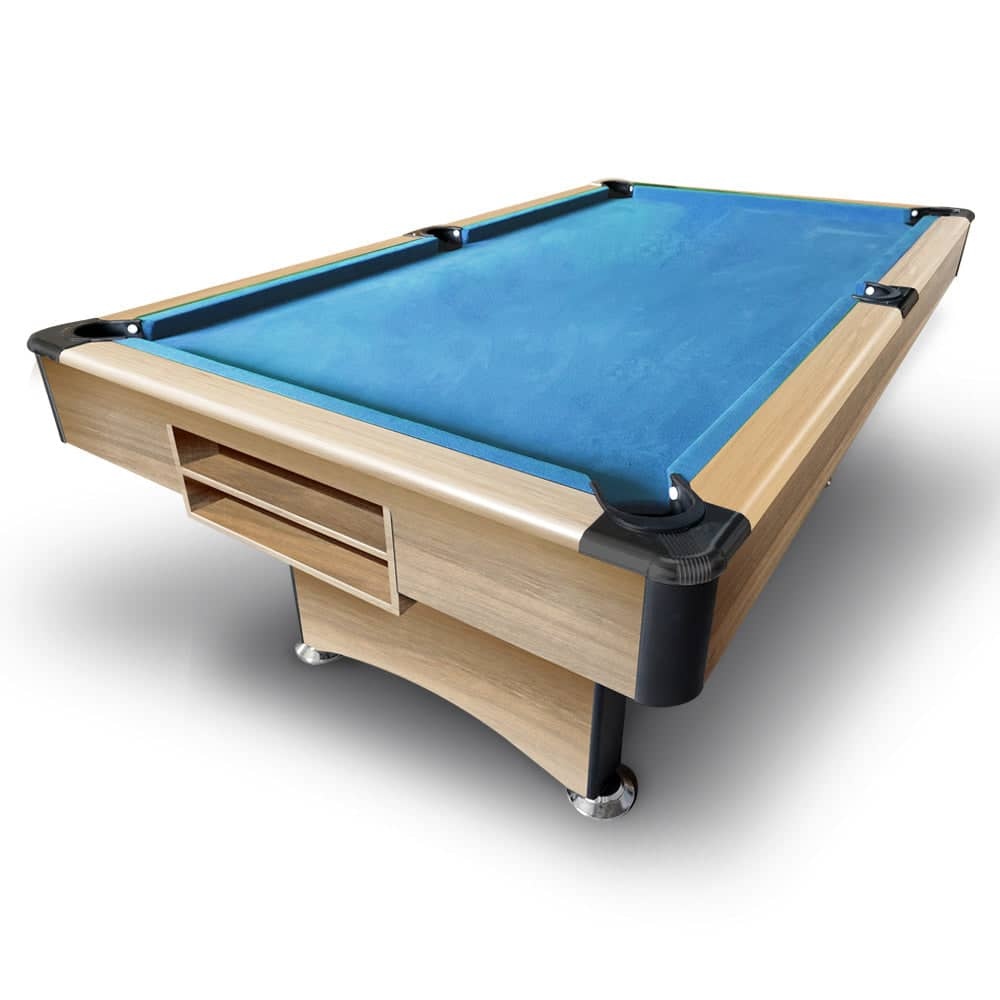
[10% OFF PRE-SALE] 3 IN 1 8FT Foldable Pool Table Snooker Table Pool Table Billiards Game / Table Tennis Table / Dining Table (Dispatch in 8 weeks)
What's Pre-Sale? This means the current stock of the product cannot meet the high demand, and more inventory has been despatched from the manufacturer and are on the way to our Local warehouse in Australia. We are improving to make every delivery happens before the ETA. However, the high volume of orders and delays in shipping and customs may result in longer transit times. We are looking forward to our products arriving as much as every customer does, that's why we are offering extra discounts for all Pre-Sale products. The discount will end as soon as the stock arrives. Many people hesitate to get an Pool table because they have nowhere to put it! While it may be fine in the living room for a few days, what happens when guests come over? Not only does it get in the way, but it runs the risk of getting tripped on or even worse - damaged or stained by spills and food. Luckily, we were able to find a few fold-up tables which will allow you to have your cake and eat it to. Take the table out when you want to play, and put it away when you're done! Features: EASY TO TRANSPORT - This gorgeous table includes durable, legs that easily fold for transportation and storage. FAMILY FRIENDLY - 8-foot frame is perfect for friend playing the game. Adults will appreciate its high-quality construction and simple space-saving design A perfect addition to any game room gym or office. Specification: Pool balls not included Colour of timber: Wood Colour of felt: Blue Product dimensions (LxWxH): 2435 mm x 1310 mm x 810 mm Inner dimensions(LxWxH):2210 mm x 1085 mm Gross Weight: 120kg Net Weight: 115kg The construction is durable enough for playing but not climbing or heavy load. All dimensions are measured manually with a deviation of 2 to 4cm. Thank you for your understanding. Installation is required - but it's not complex. Please contact us if you need installation services. Services are provided to SYD/MEL/BNE Metro only. Additional fees apply. Due to photographic lighting and different devices used to view the displayed product, the colour you see may vary slightly from the actual colour of the product. Similarly, other slight variations may occur between the product displayed and the actual product.
Brand: Darrahopens
Category: Sporting Goods > Indoor Games > Multi-Game Tables